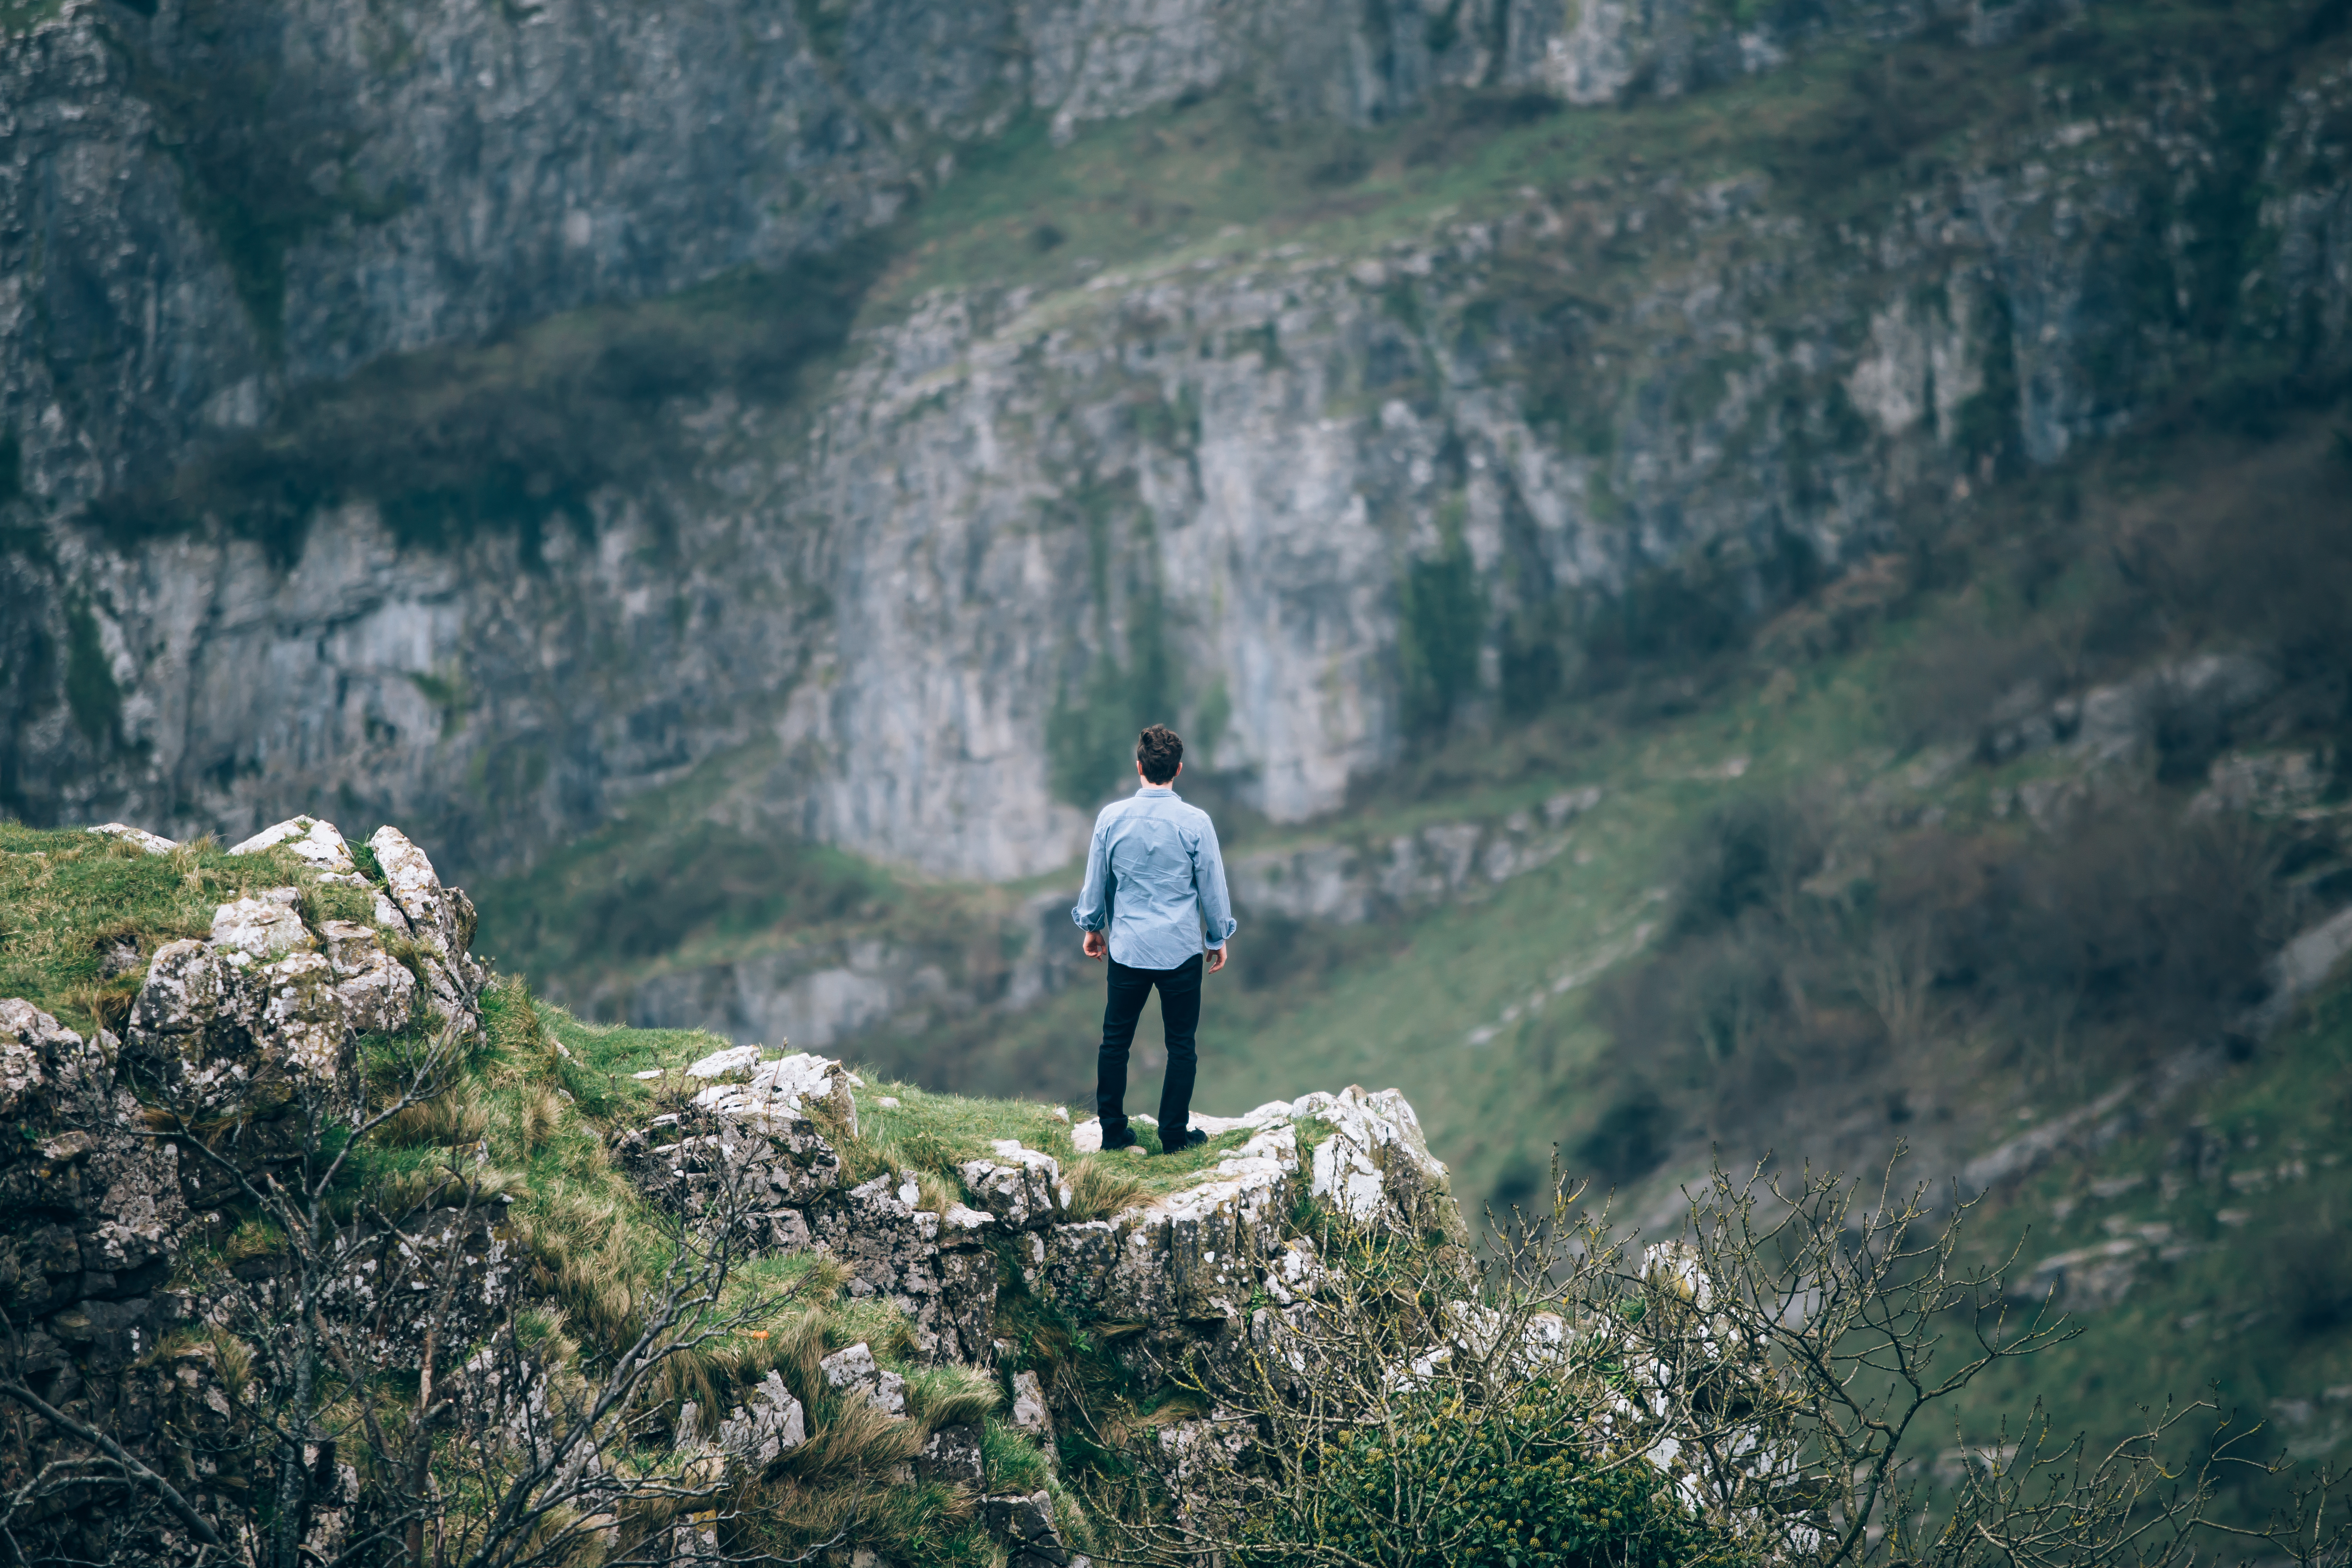
man, nature, wilderness, walking, mountain, hiking, hill, adventure, valley, mountain range, explore, male, guy, cliff, fjord, extreme sport, terrain, ridge, geology, alps, landform, mountain pass, geographical feature, mountainous landforms